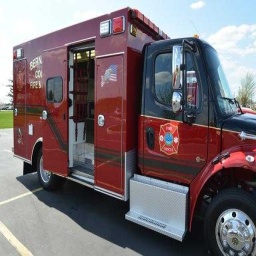
Label: ambulance